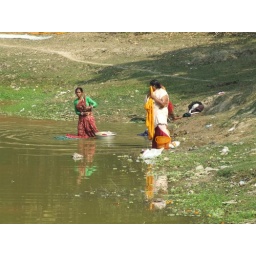
Women washing in dirty water